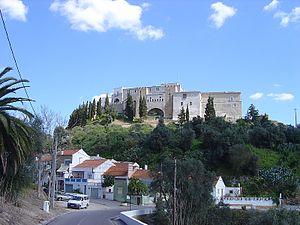
Le château d'Alcácer do Sal est une forteresse d'origine maure située à Alcácer do Sal, dans l'Alentejo.